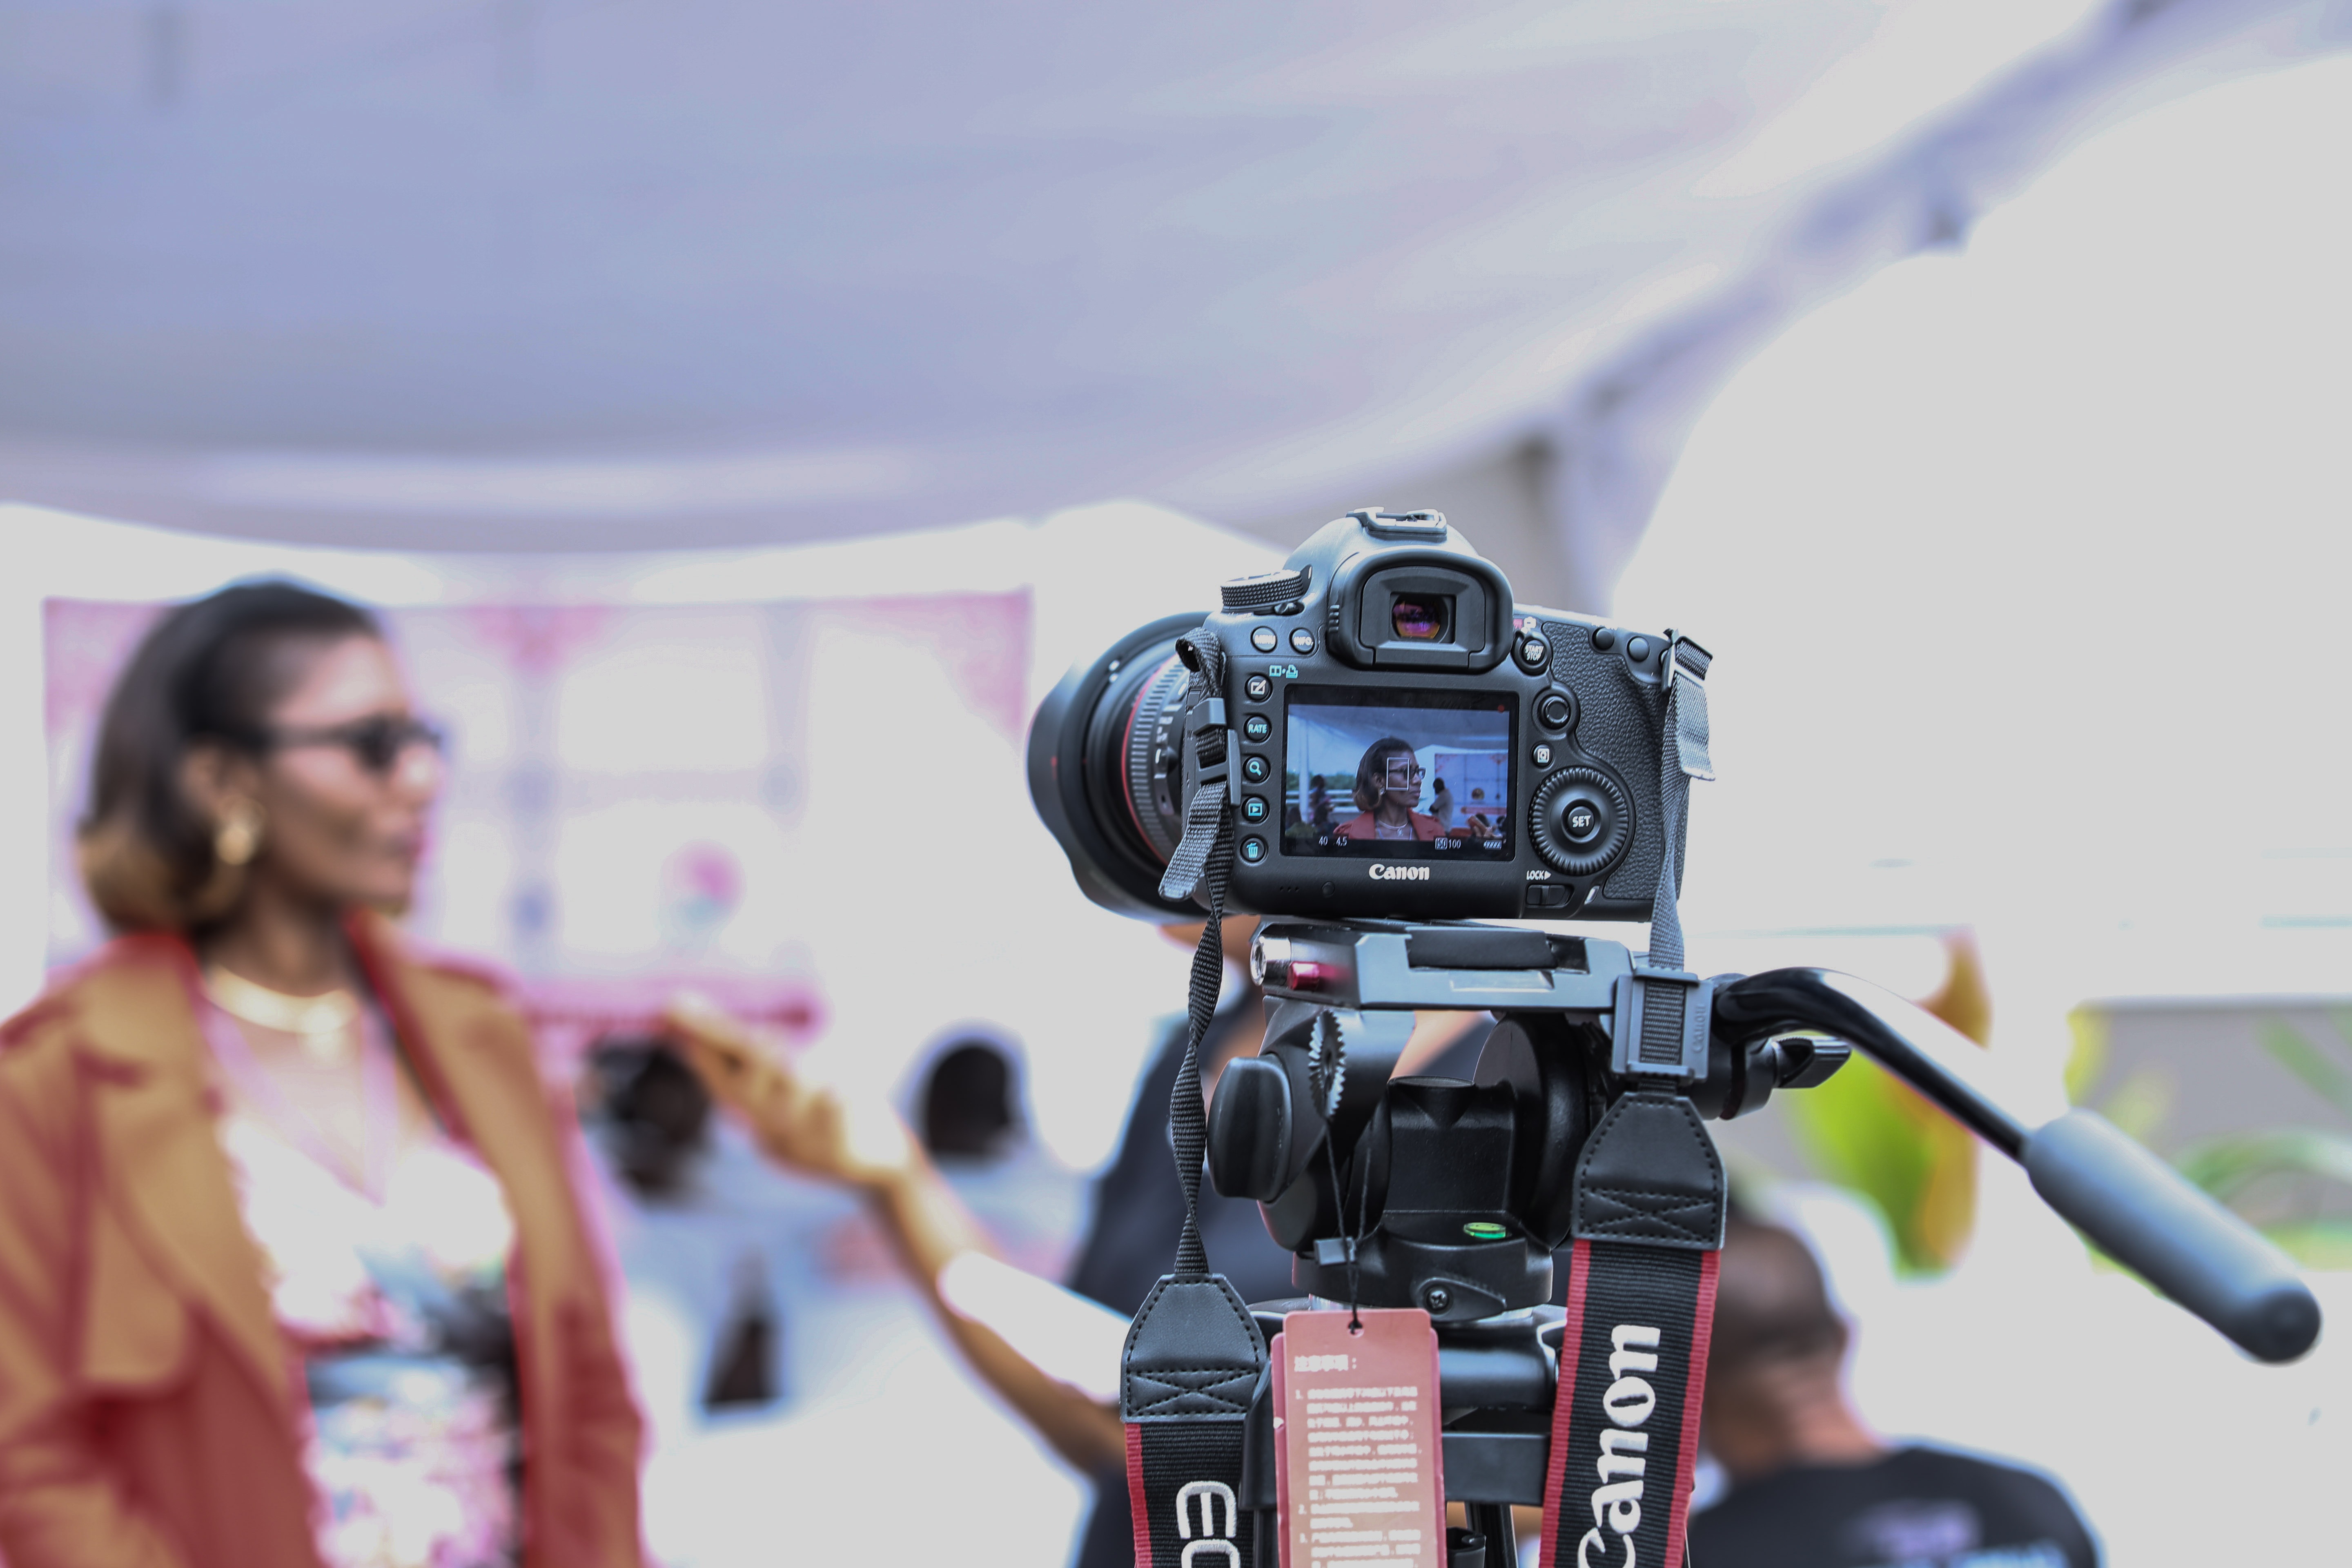
camera, canon, machine, toy, interview, camera equipment, camera operator